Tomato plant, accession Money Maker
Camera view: bottom (45 deg); turntable rotation: 0 degrees
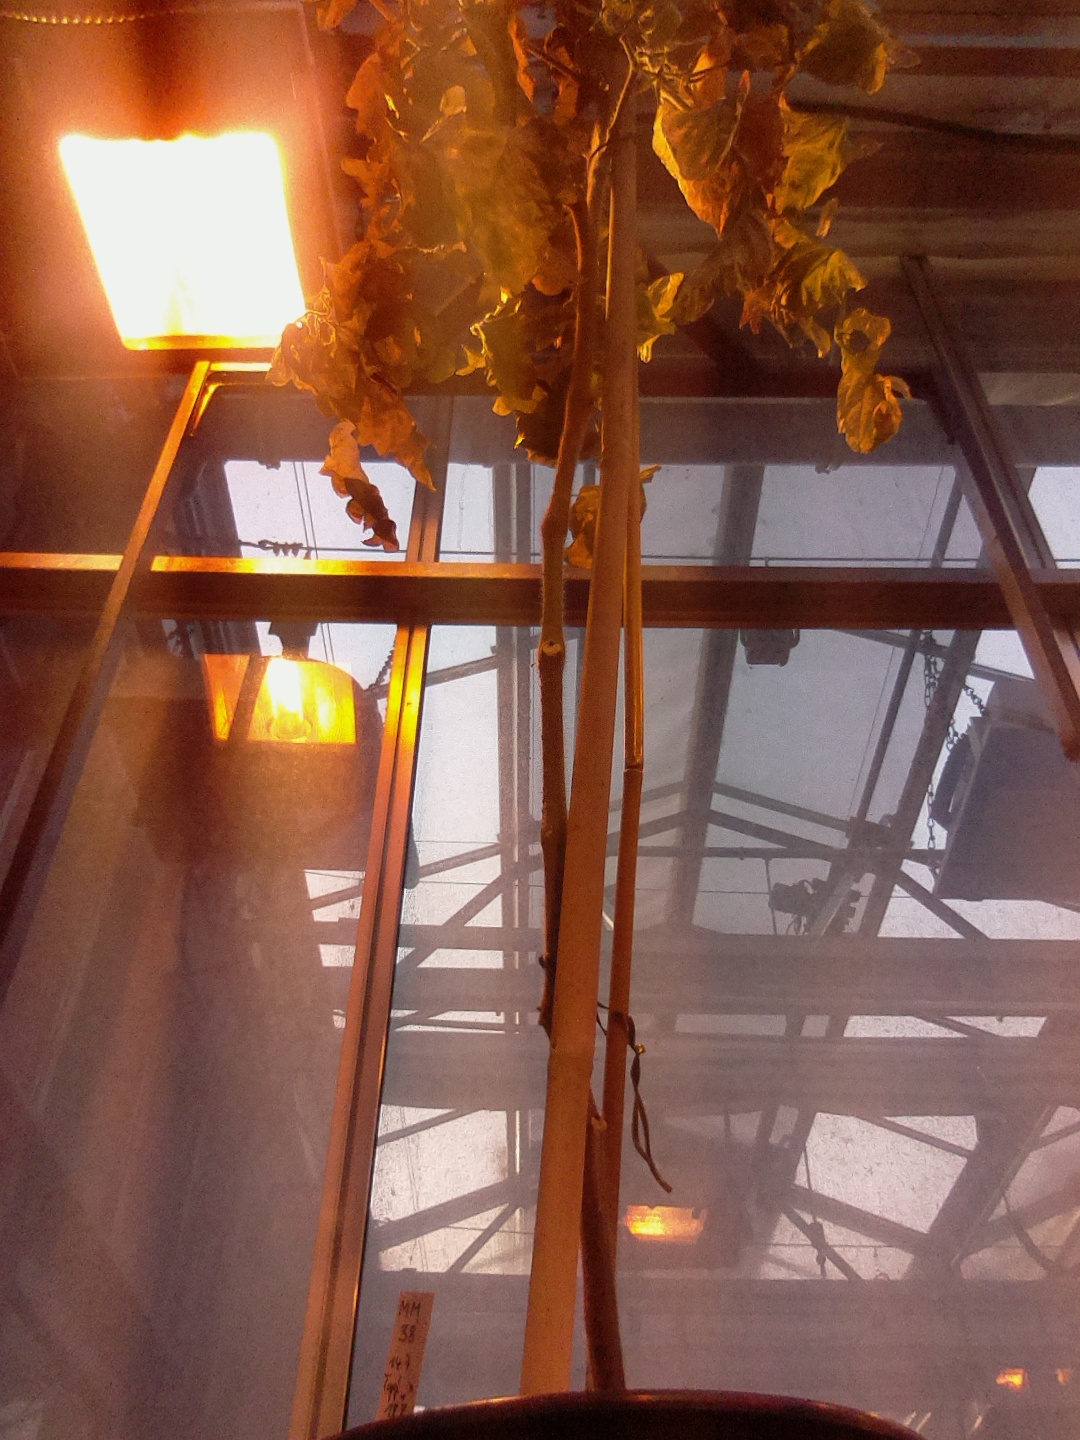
BBCH growth stage 80: fruits start showing typical ripe color (orange -> red)